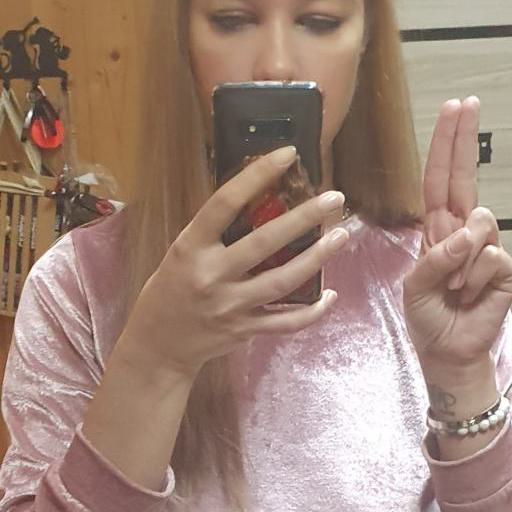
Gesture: no_gesture